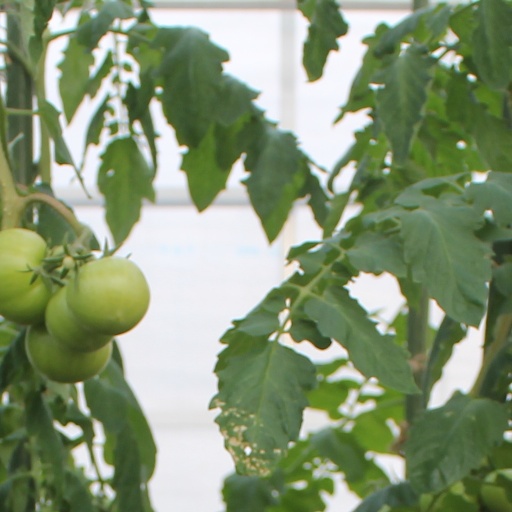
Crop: tomato